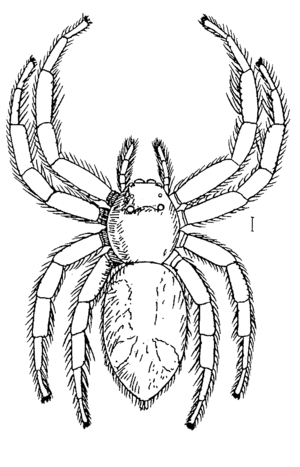
Hyllus est un genre d'araignées aranéomorphes de la famille des Salticidae.